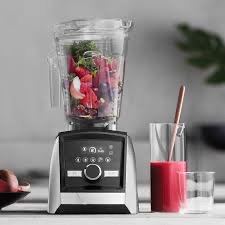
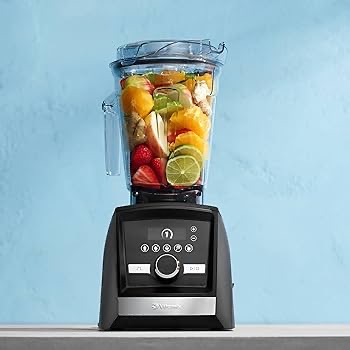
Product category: items_blender
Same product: yes